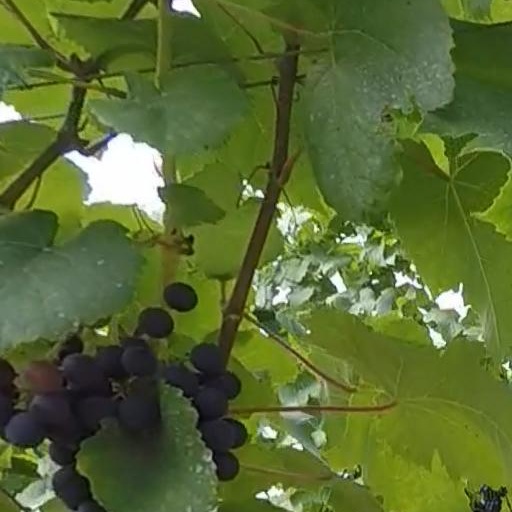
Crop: grape